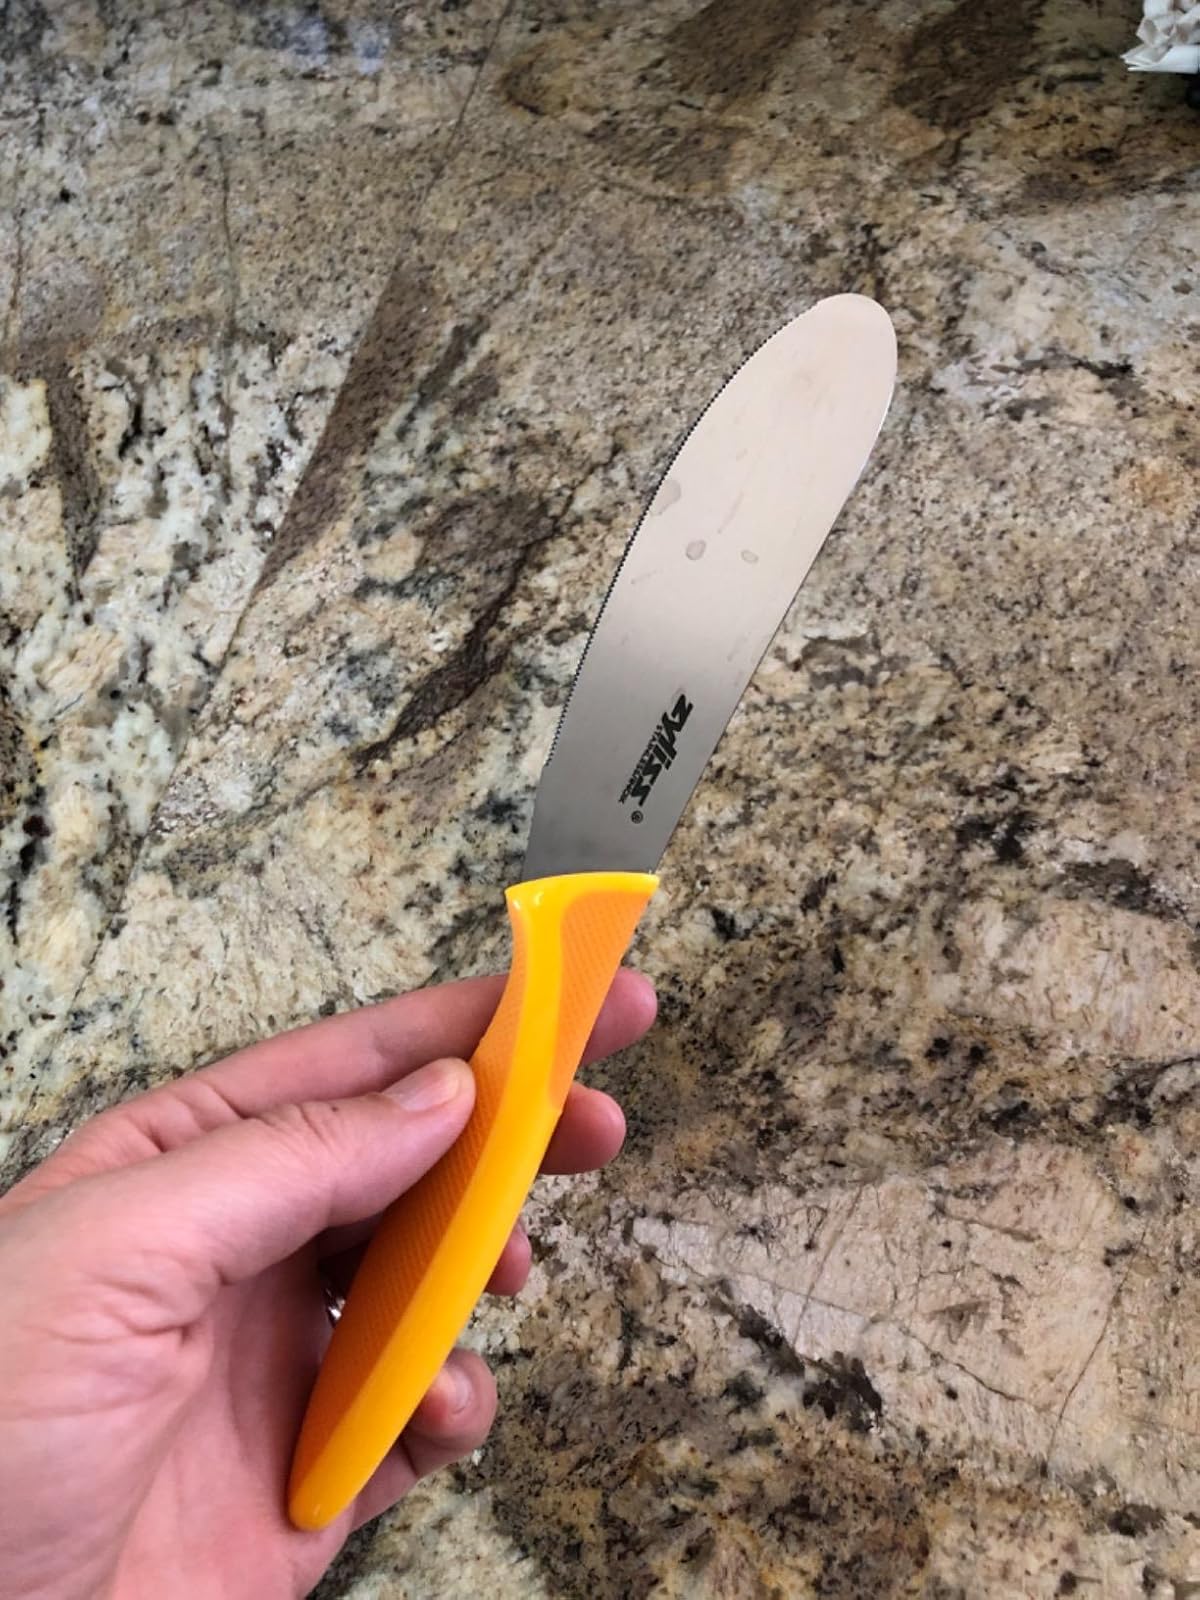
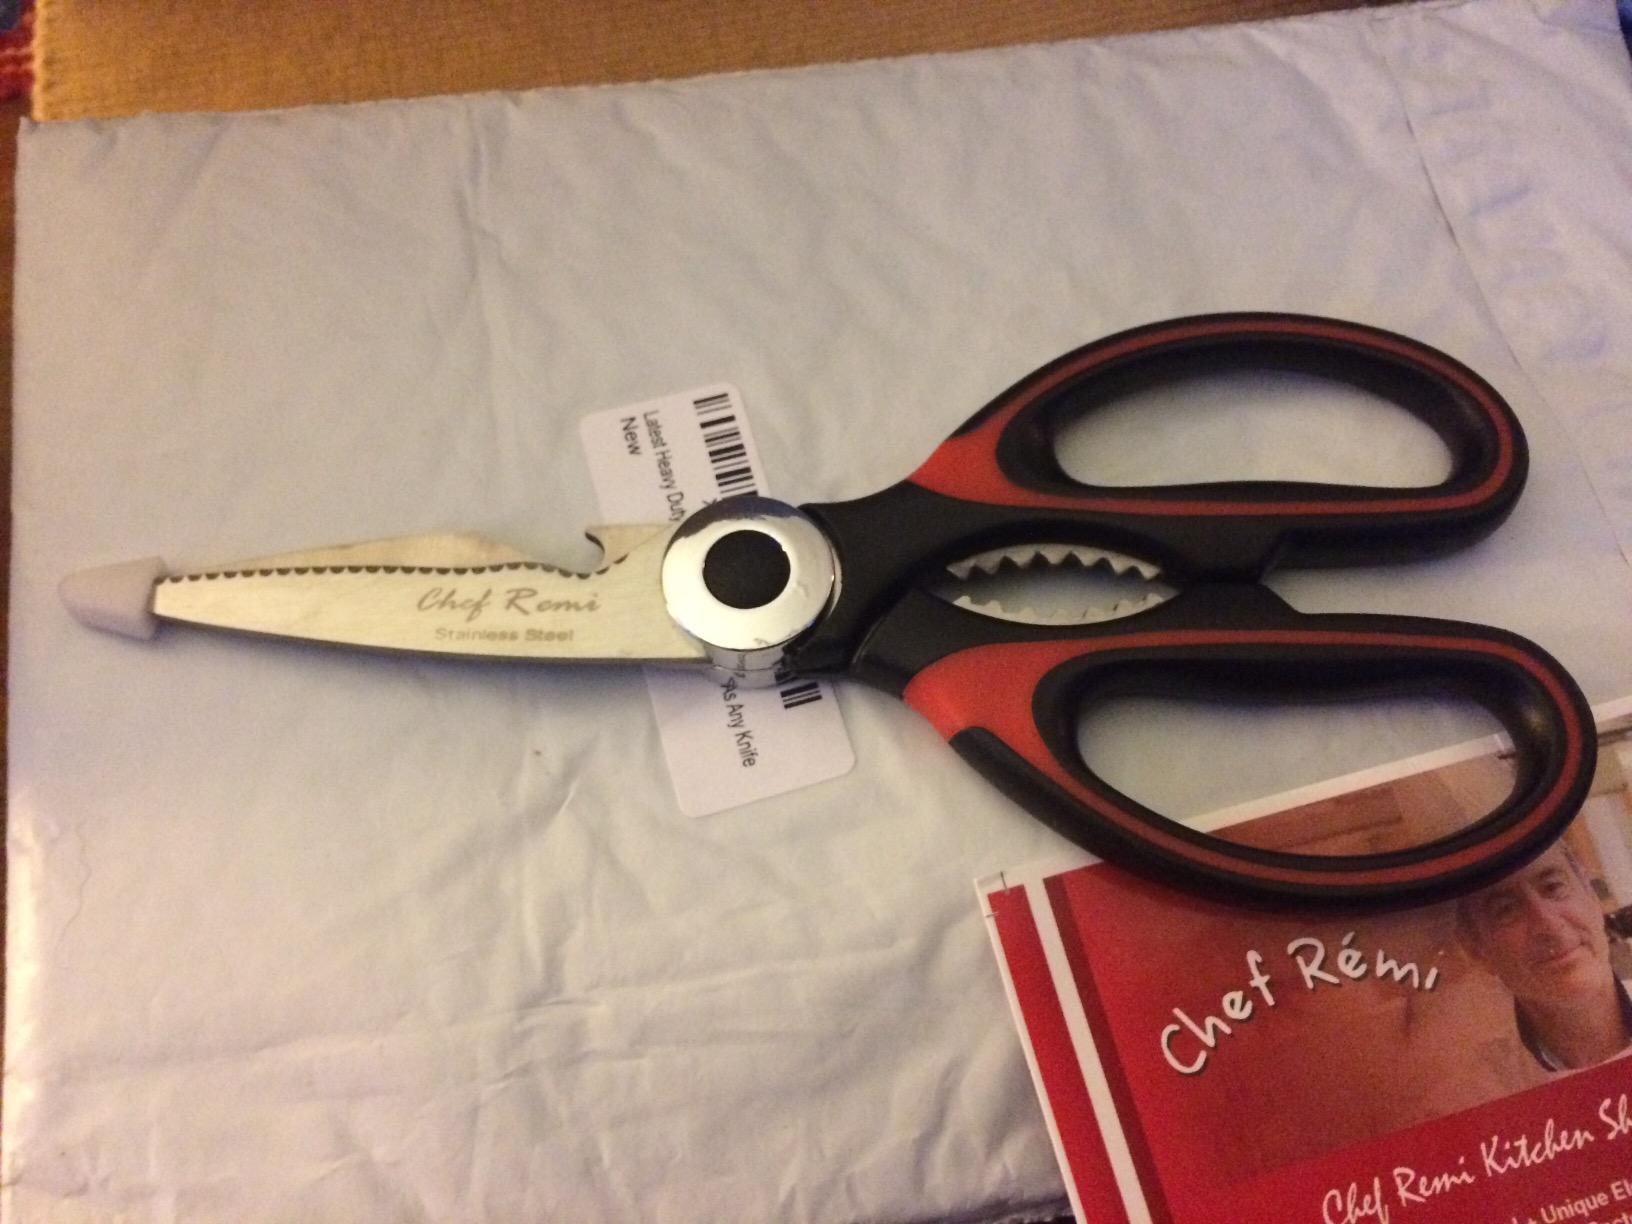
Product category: items_knife
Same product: no